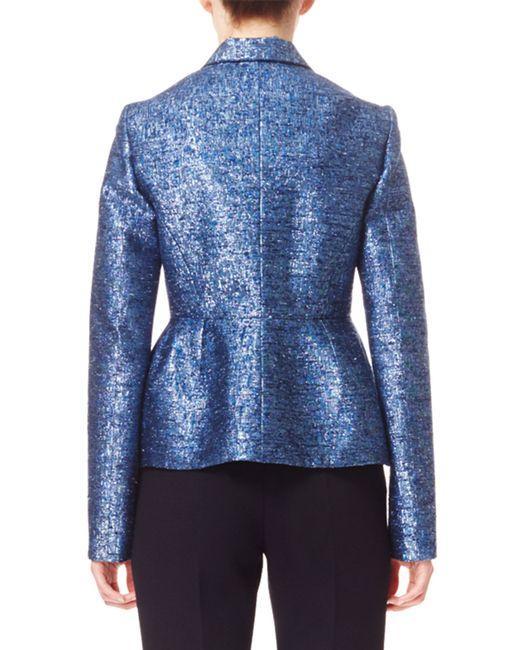
Schimmernder lila strukturierter Partymantel für Damen